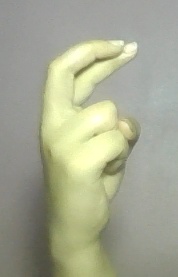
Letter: zay